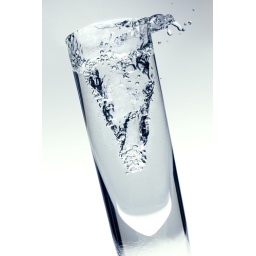
whirl in a water glass 2